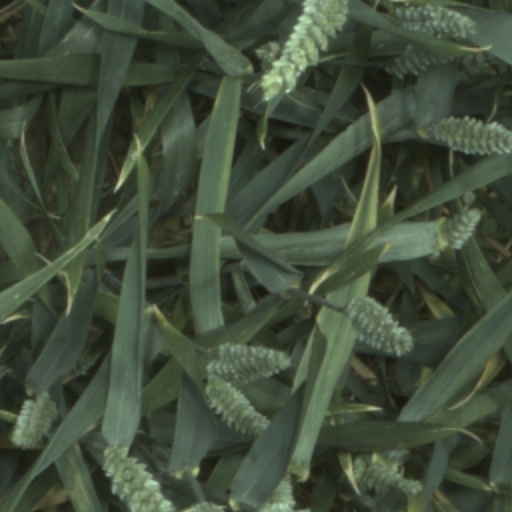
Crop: wheat